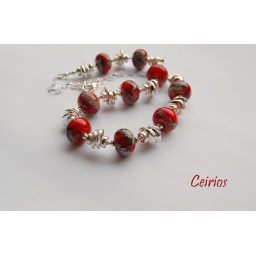
Simple, yet vibrant necklace, featuring glass by Rachel Dawes, with silver ceramic and sterling silver.